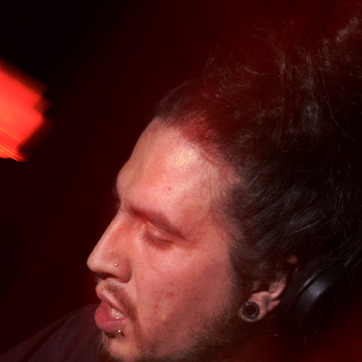
Material: skin